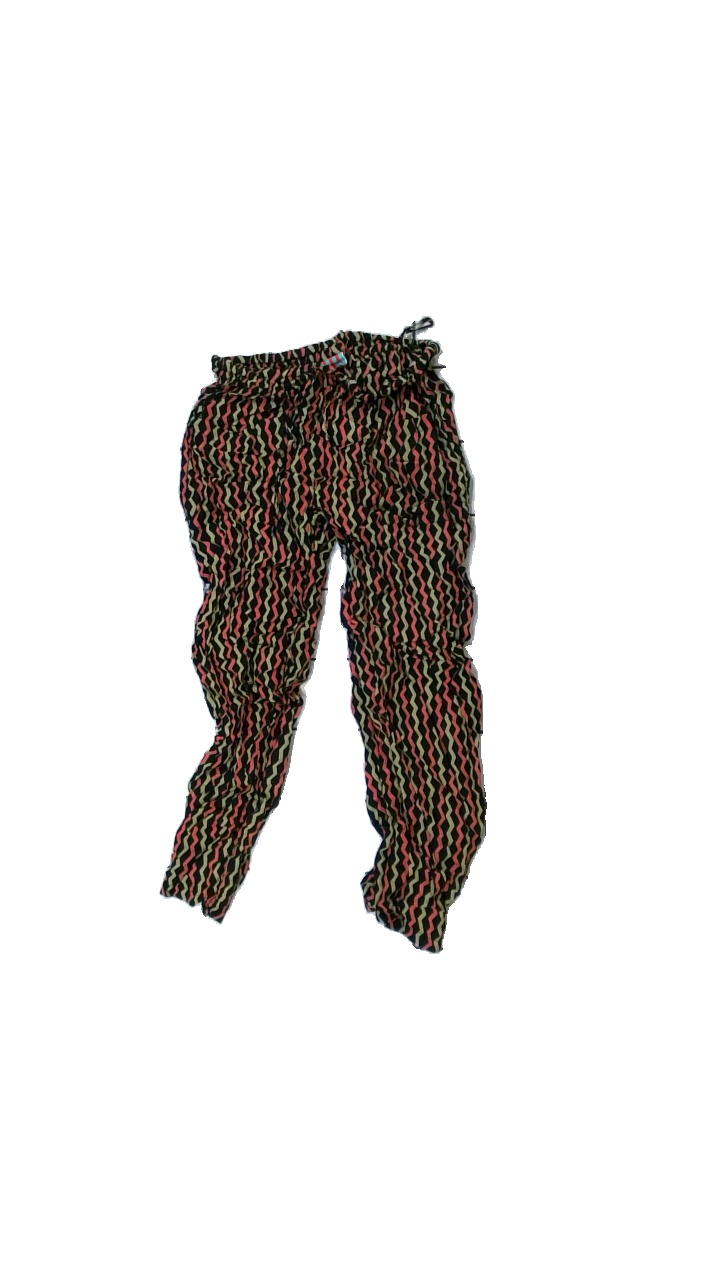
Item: Trousers (Ladies)
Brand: Gudrun Sjödén
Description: black patterned trousers
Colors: Black, Green, Red
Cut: Regular
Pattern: Striped
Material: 100% Viscose
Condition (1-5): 5
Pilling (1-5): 5
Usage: Reuse
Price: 100-150